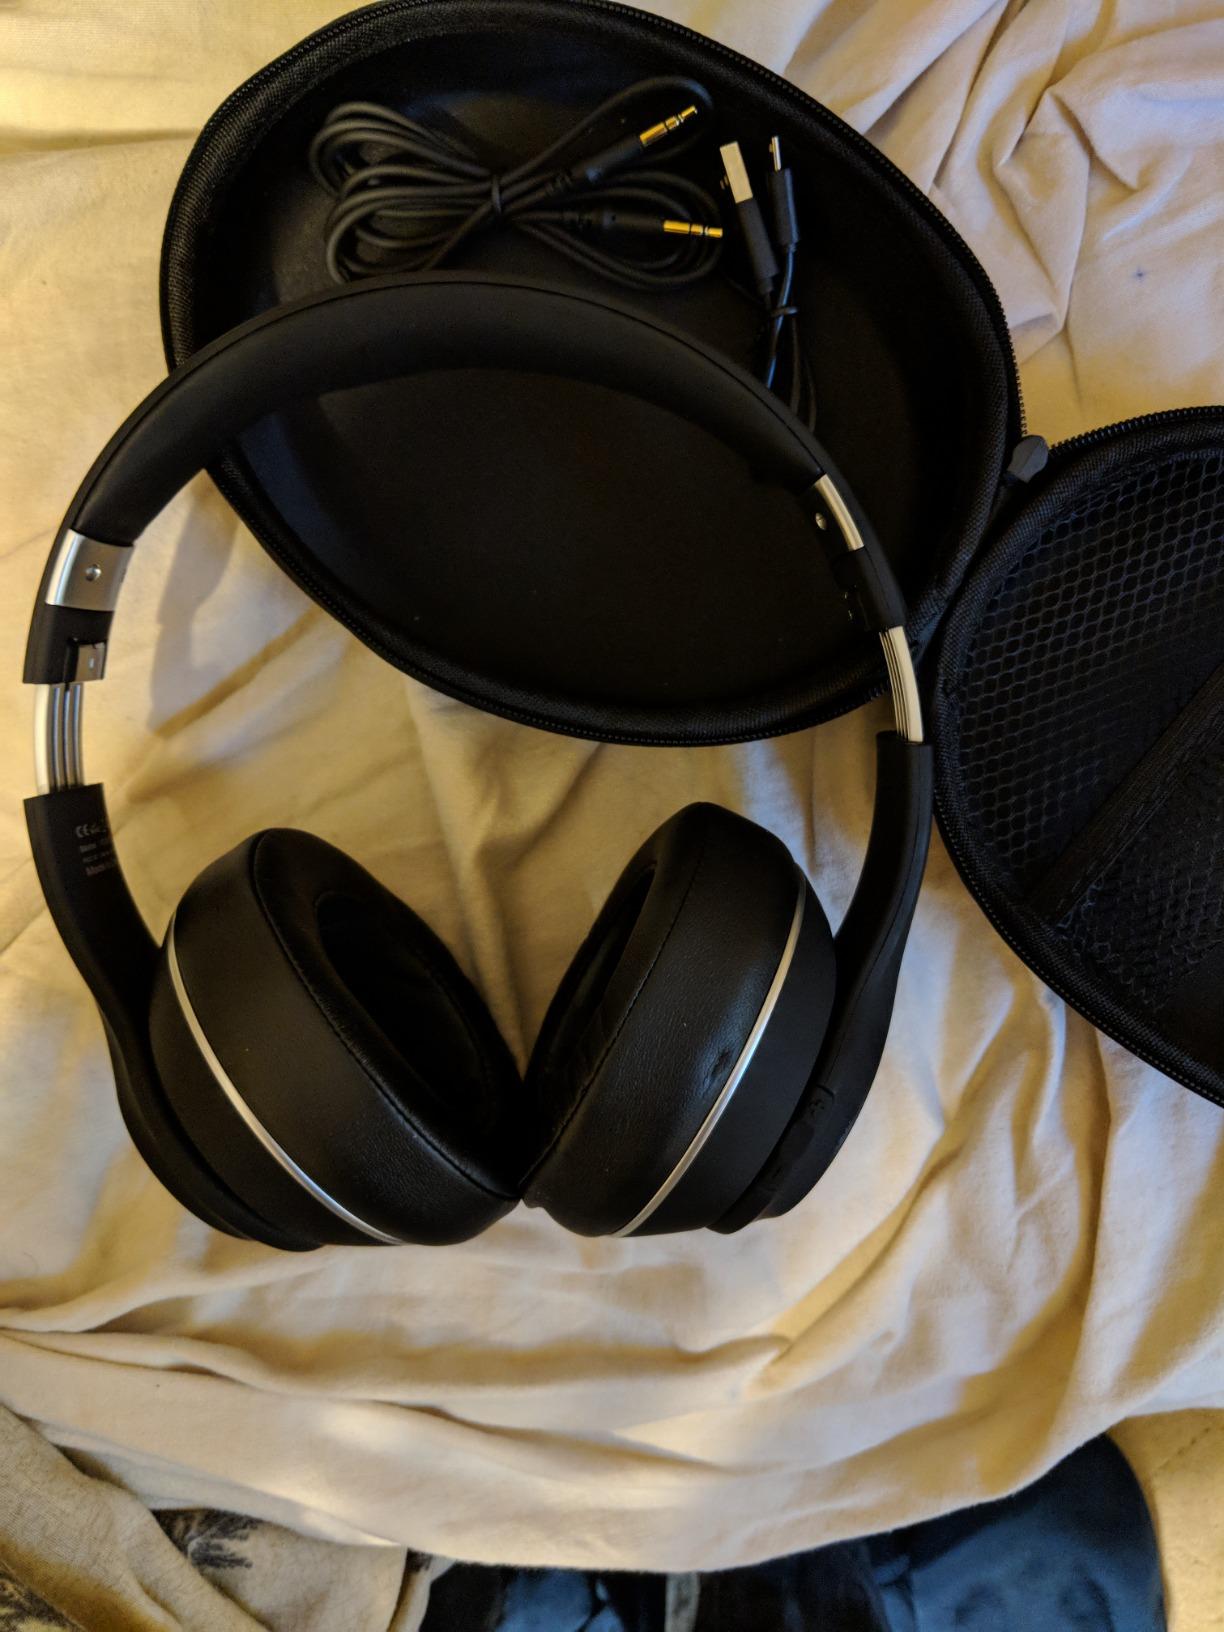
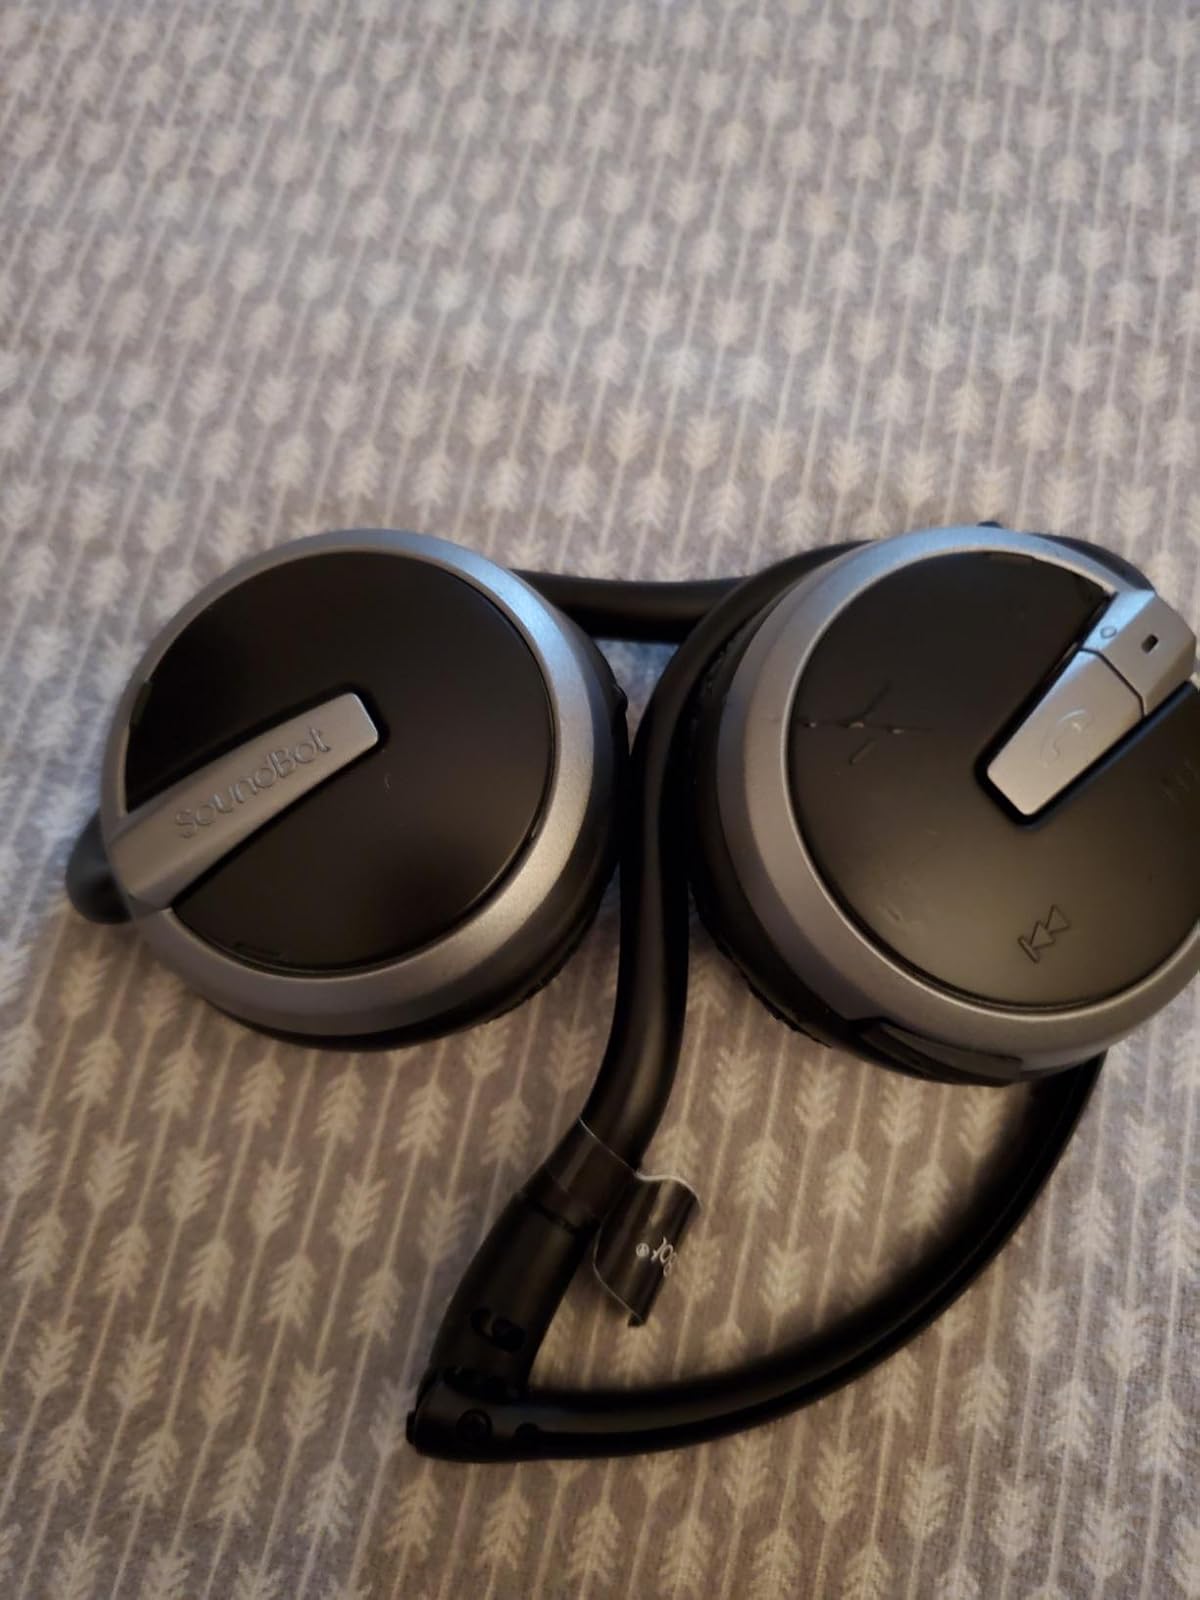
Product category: headphones
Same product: no